Japanese curry

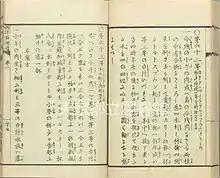
First known curry rice recipe of Japan, by Kanagaki Robun, 1872

Curry was introduced to Japan during the Meiji era (1868–1912). At the time, the Indian subcontinent was under British colonial rule. It is most likely that the British introduced the spice mix called curry powder to Japan via the countries' respective navies. It was classified as (Western style food) since it came from the West. The word "curry" was probably adopted into the Japanese language as in the late 1860s, when Japan was forced to abandon its isolation and came into contact with the British Empire. By the 1870s, curry began to be served in Japan.